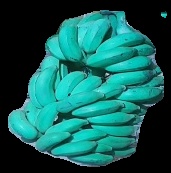
Variety: elakki-bale
Grade: grade3